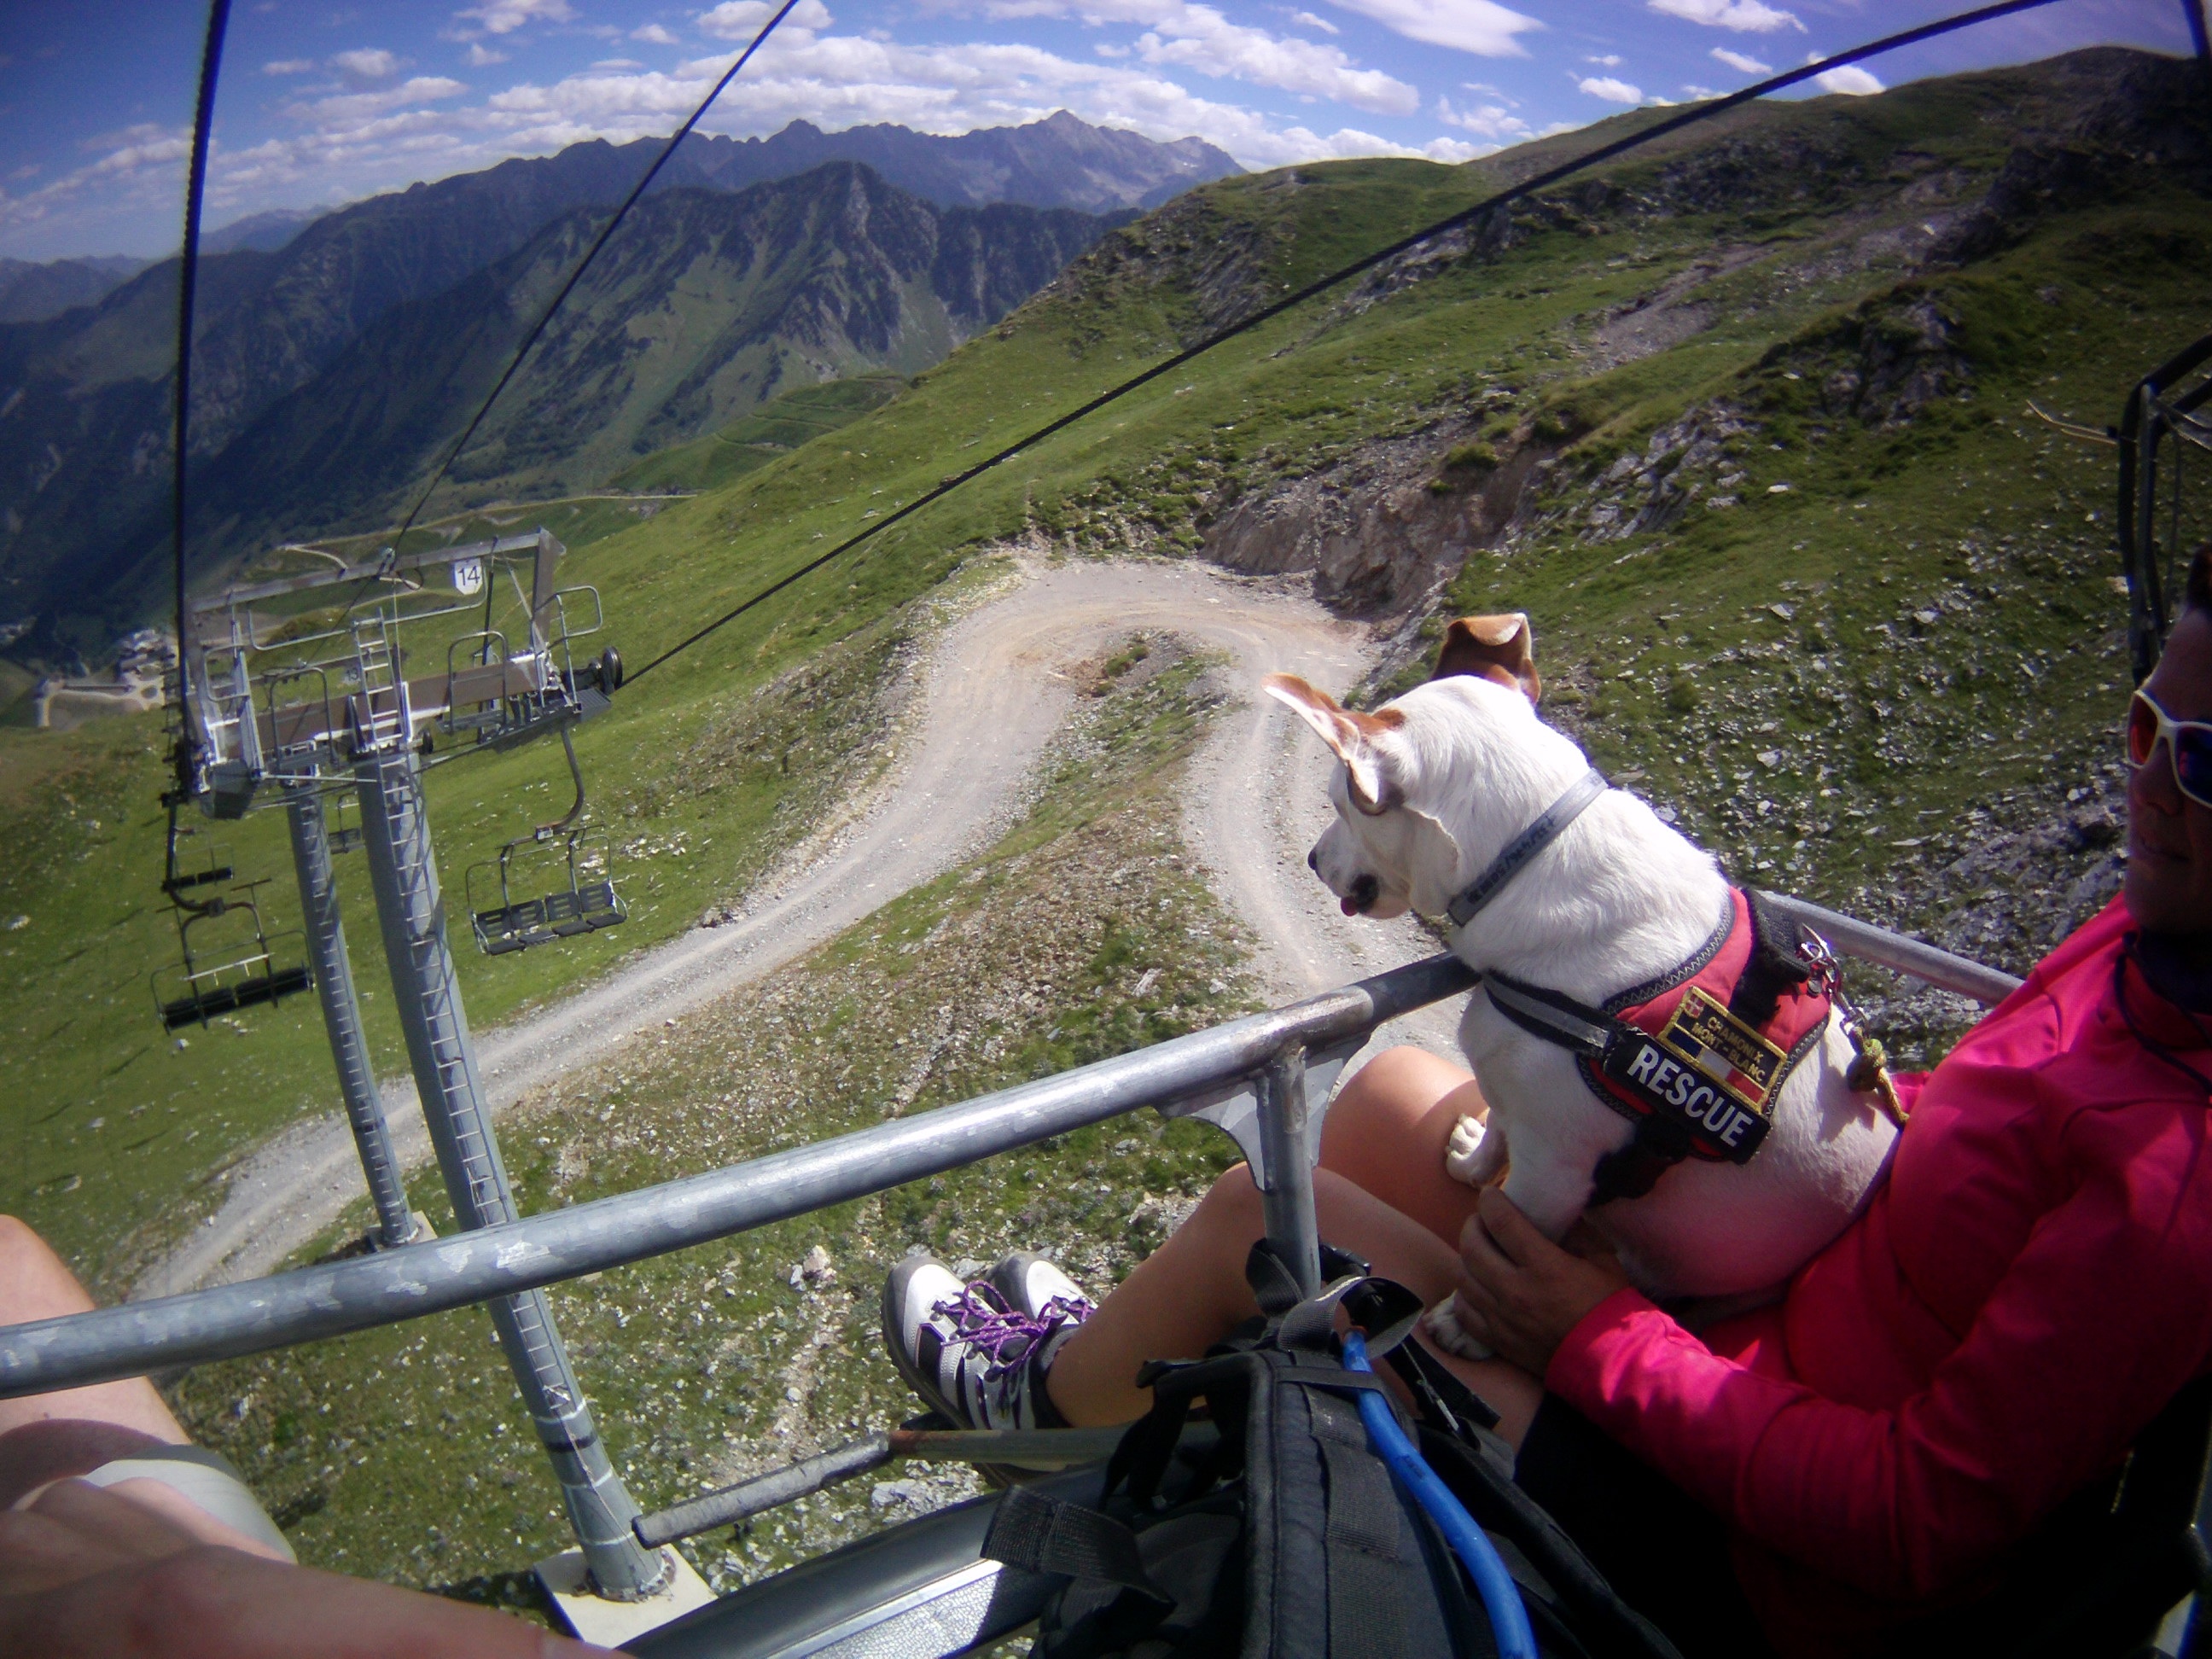
mountain, hiking, adventure, dog, mountain range, jumping, vehicle, chairlift, extreme sport, paragliding, sports, mountains